Elmwood Cemetery (Kansas City, Missouri)

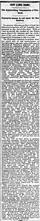
Announcement

By June 1872, an 11 member management team had been formed for Elmwood Cemetery, with Superintendent Edward Fleischer, well known founder of the Mechanics' Institute and the Exposition.